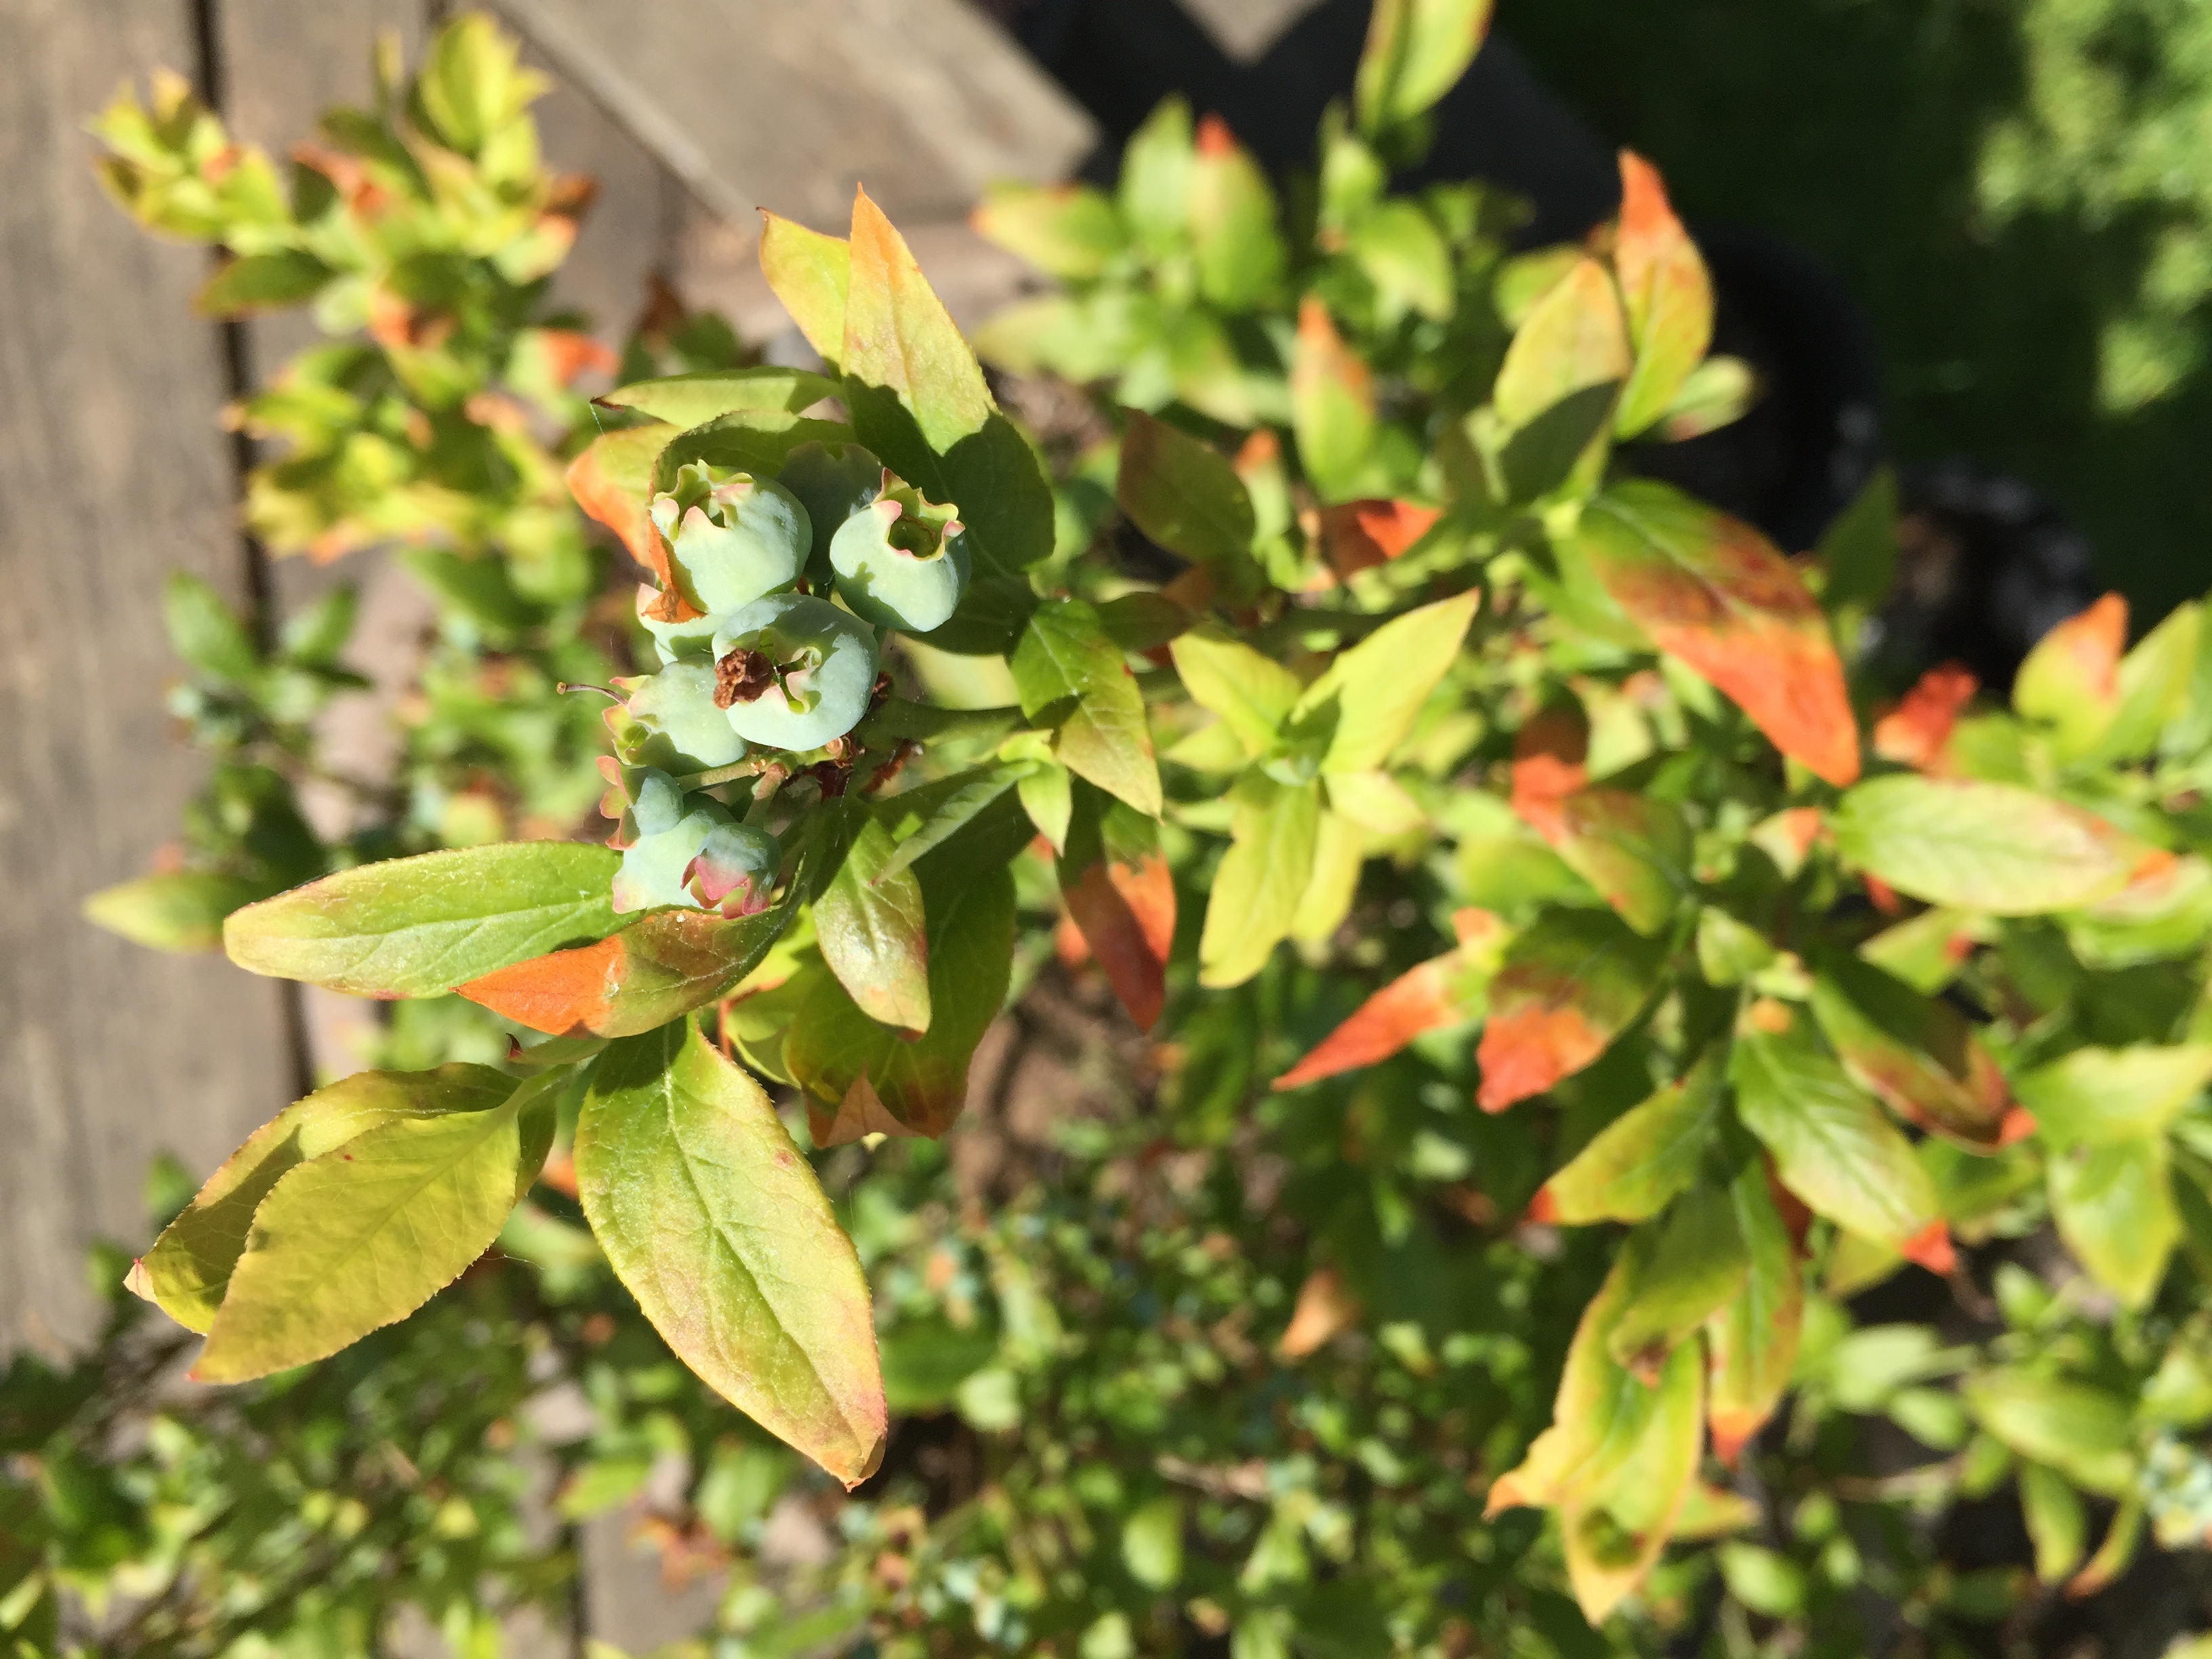
Labels: Blueberry leaf, Blueberry leaf, Blueberry leaf, Blueberry leaf, Blueberry leaf, Blueberry leaf, Blueberry leaf, Blueberry leaf, Blueberry leaf, Blueberry leaf